Alexis Sánchez

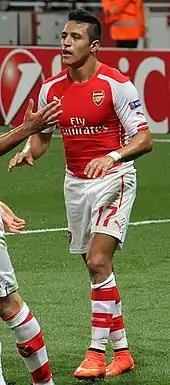
Sánchez with Arsenal in 2014

Sánchez's debut season for Barcelona was mired with short-term injuries. He made his debut on 14 August 2011 against archrivals Real Madrid in the 2011 Supercopa de España first leg away match, suffering a thigh injury after a challenge by Marcelo. Barcelona won the tie 5–4 on aggregate. He made his return two weeks later as a substitute in the 2011 UEFA Super Cup, won by Barca 2–0. Sánchez then started the opening match of La Liga, at home against Villarreal, and scored his first goal in a 5–0 win. A week later, on 10 September, he was stretchered off after 30 minutes following a challenge from Dani Estrada in a domestic league match against Real Sociedad. Sánchez returned on 1 November in an away match against Viktoria Plzeň. On 10 December, he scored Barça's equaliser against Real Madrid in a match they went on to win 3–1 away at the Santiago Bernabéu Stadium. On 14 February 2012, Sánchez scored the first and second UEFA Champions League goals of his career in Barcelona's 3–1 victory against Bayer Leverkusen.